Wildlife Services

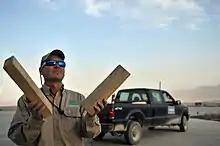
Airport Wildlife Hazards Program control agent at Bagram Airfield, Afghanistan

The Airport Wildlife Hazards Program provides leadership in addressing the conditions that contribute to aircraft-wildlife strikes throughout the country. It works with the civil and military aviation community, specifically airports, the Federal Aviation Administration (FAA) and the National Transportation Safety Board (NTSB) to minimize wildlife strikes to aircraft and protect public safety.